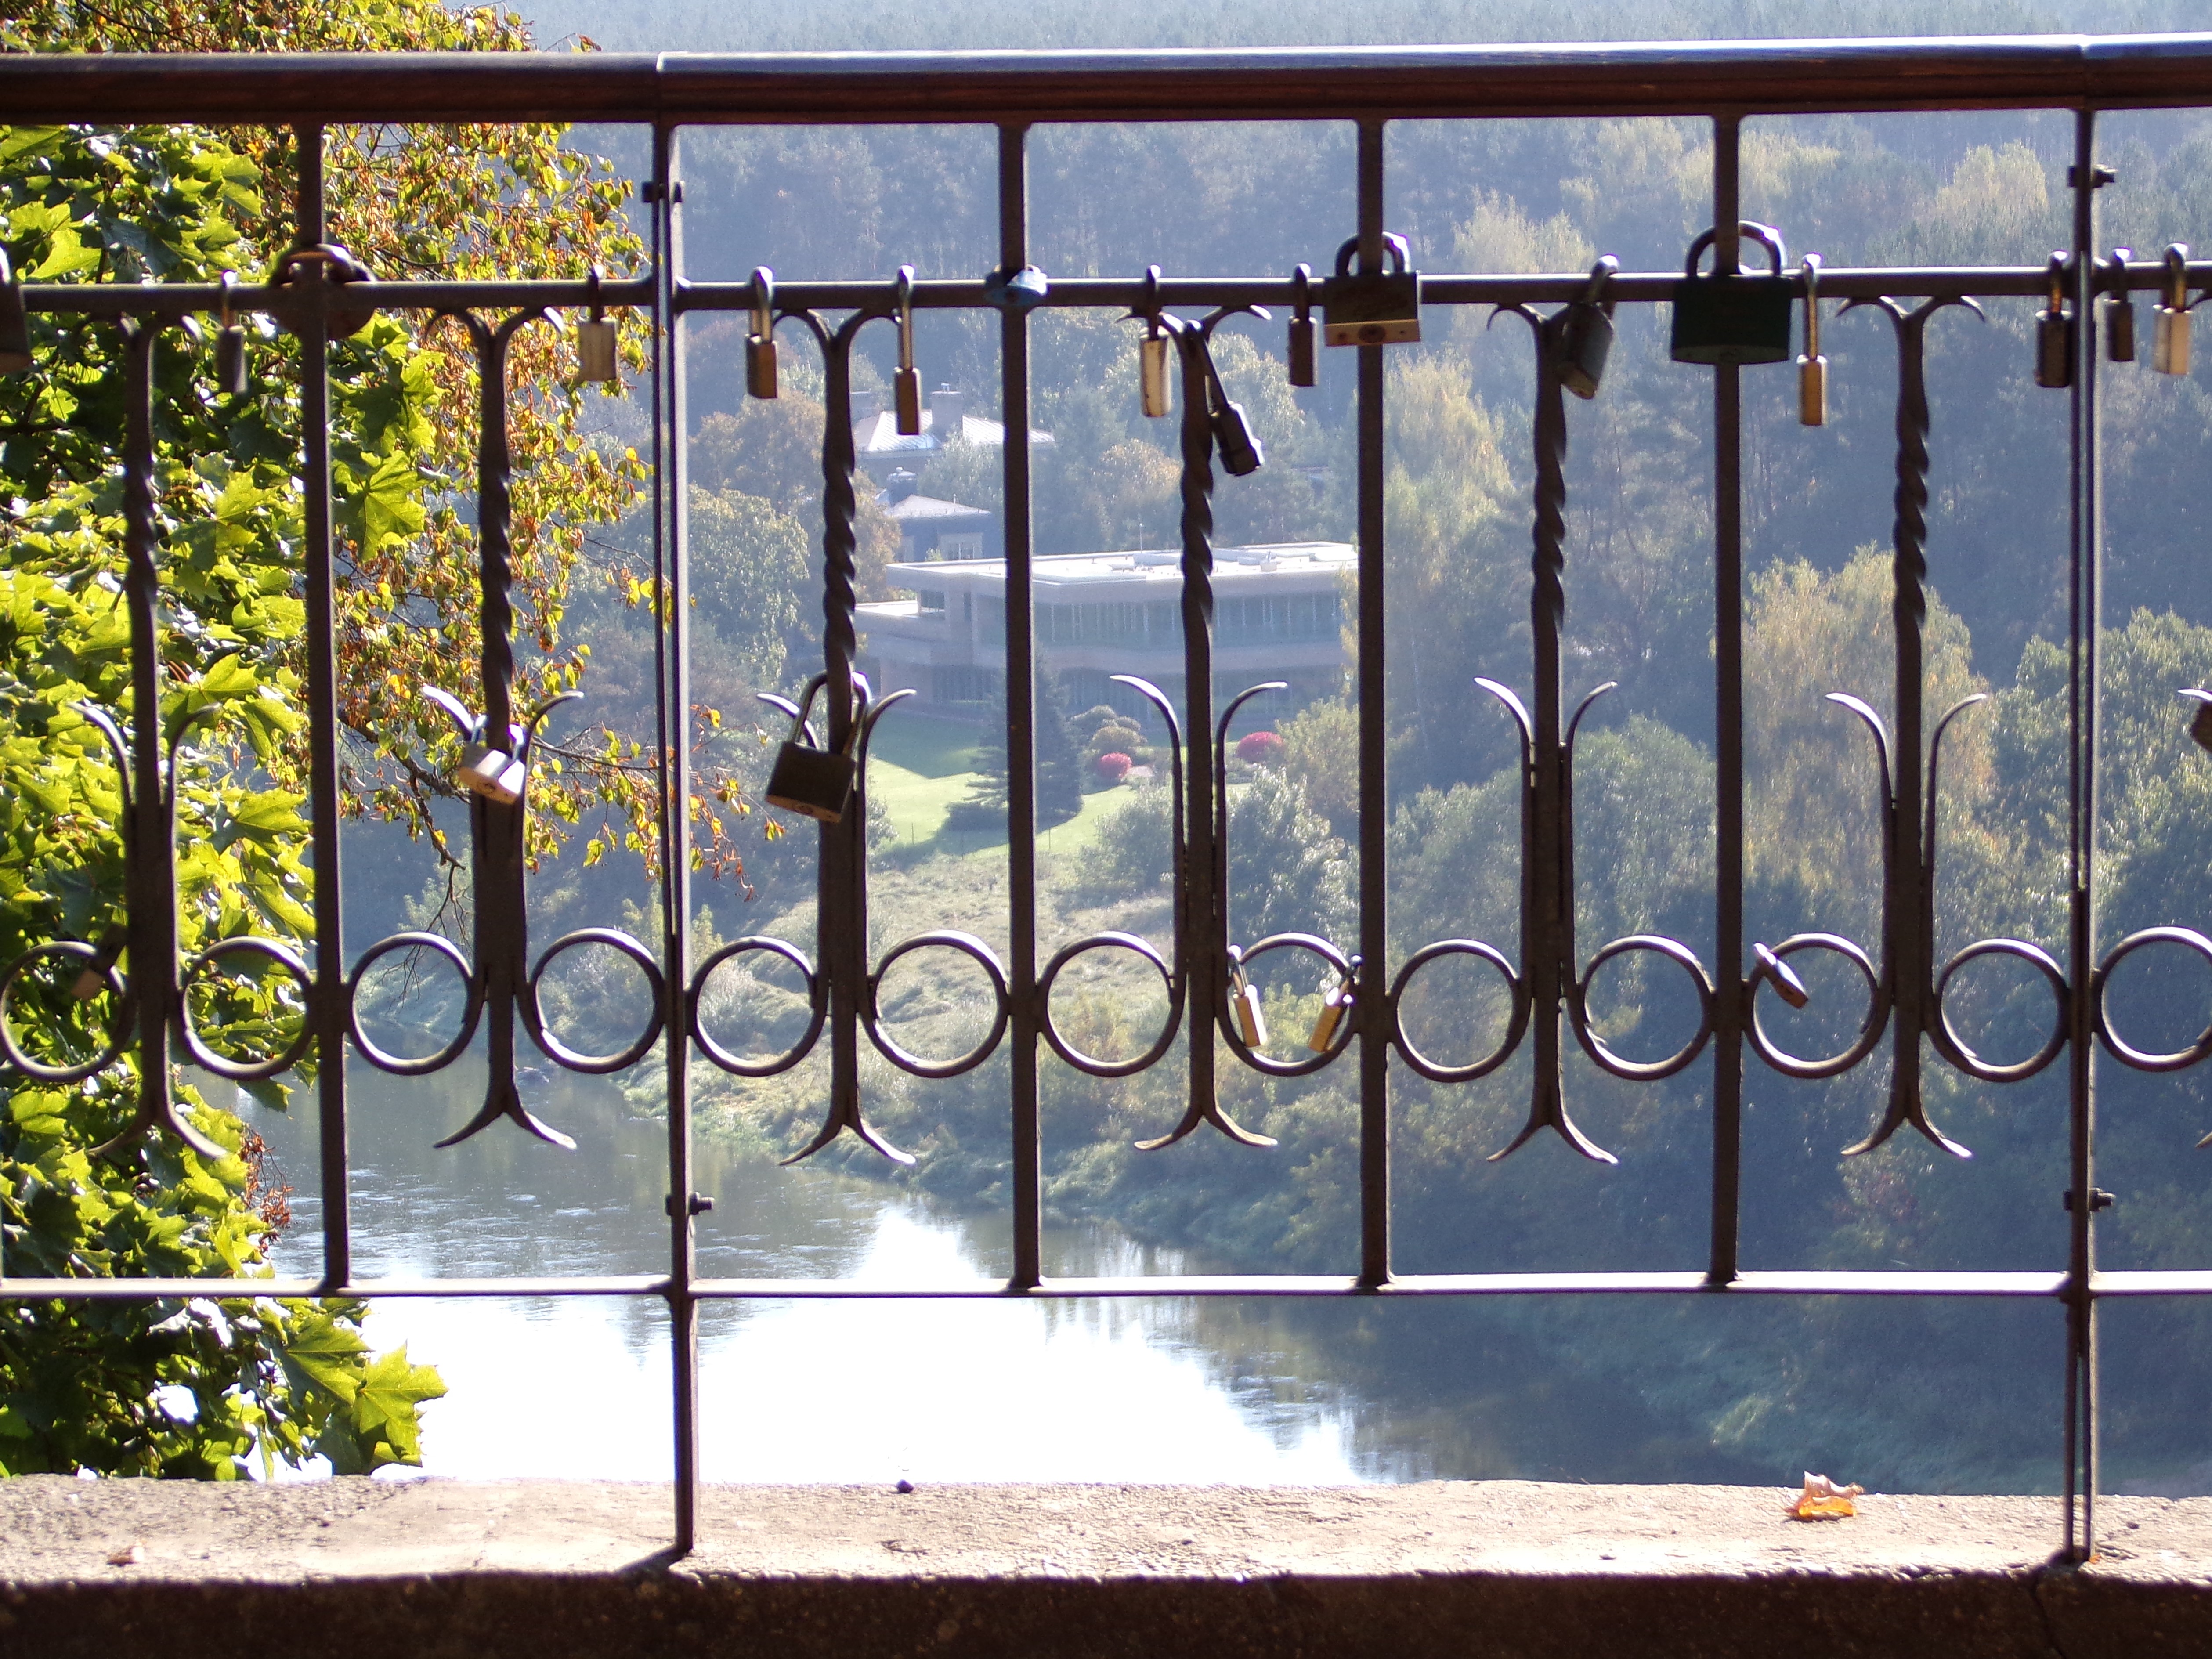
locks, plant, fence, fixture, rectangle, symmetry, glass, Tints and shades, tree, wood, font, metal, sky, building material, landscape, gate, handrail, water, circle, reflection, composite material, home fencing, guard rail, facade, daylighting, door, mesh, steel, pattern